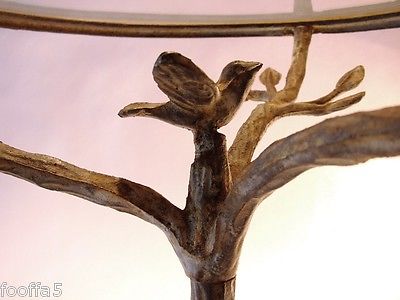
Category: table